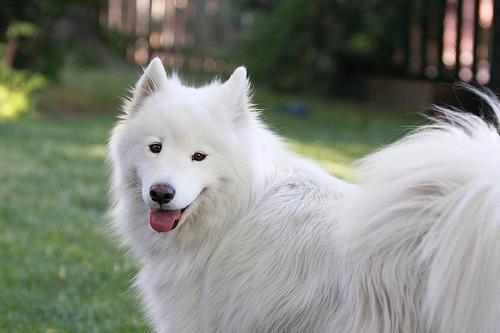
samoyed